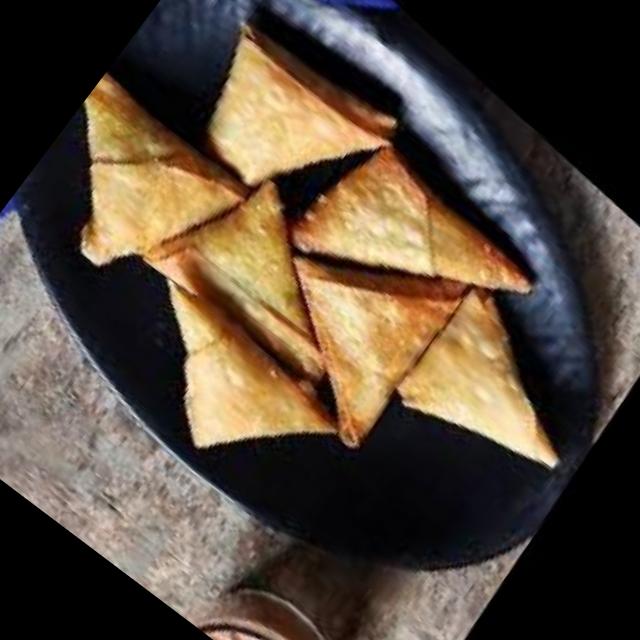
Dish: samosa